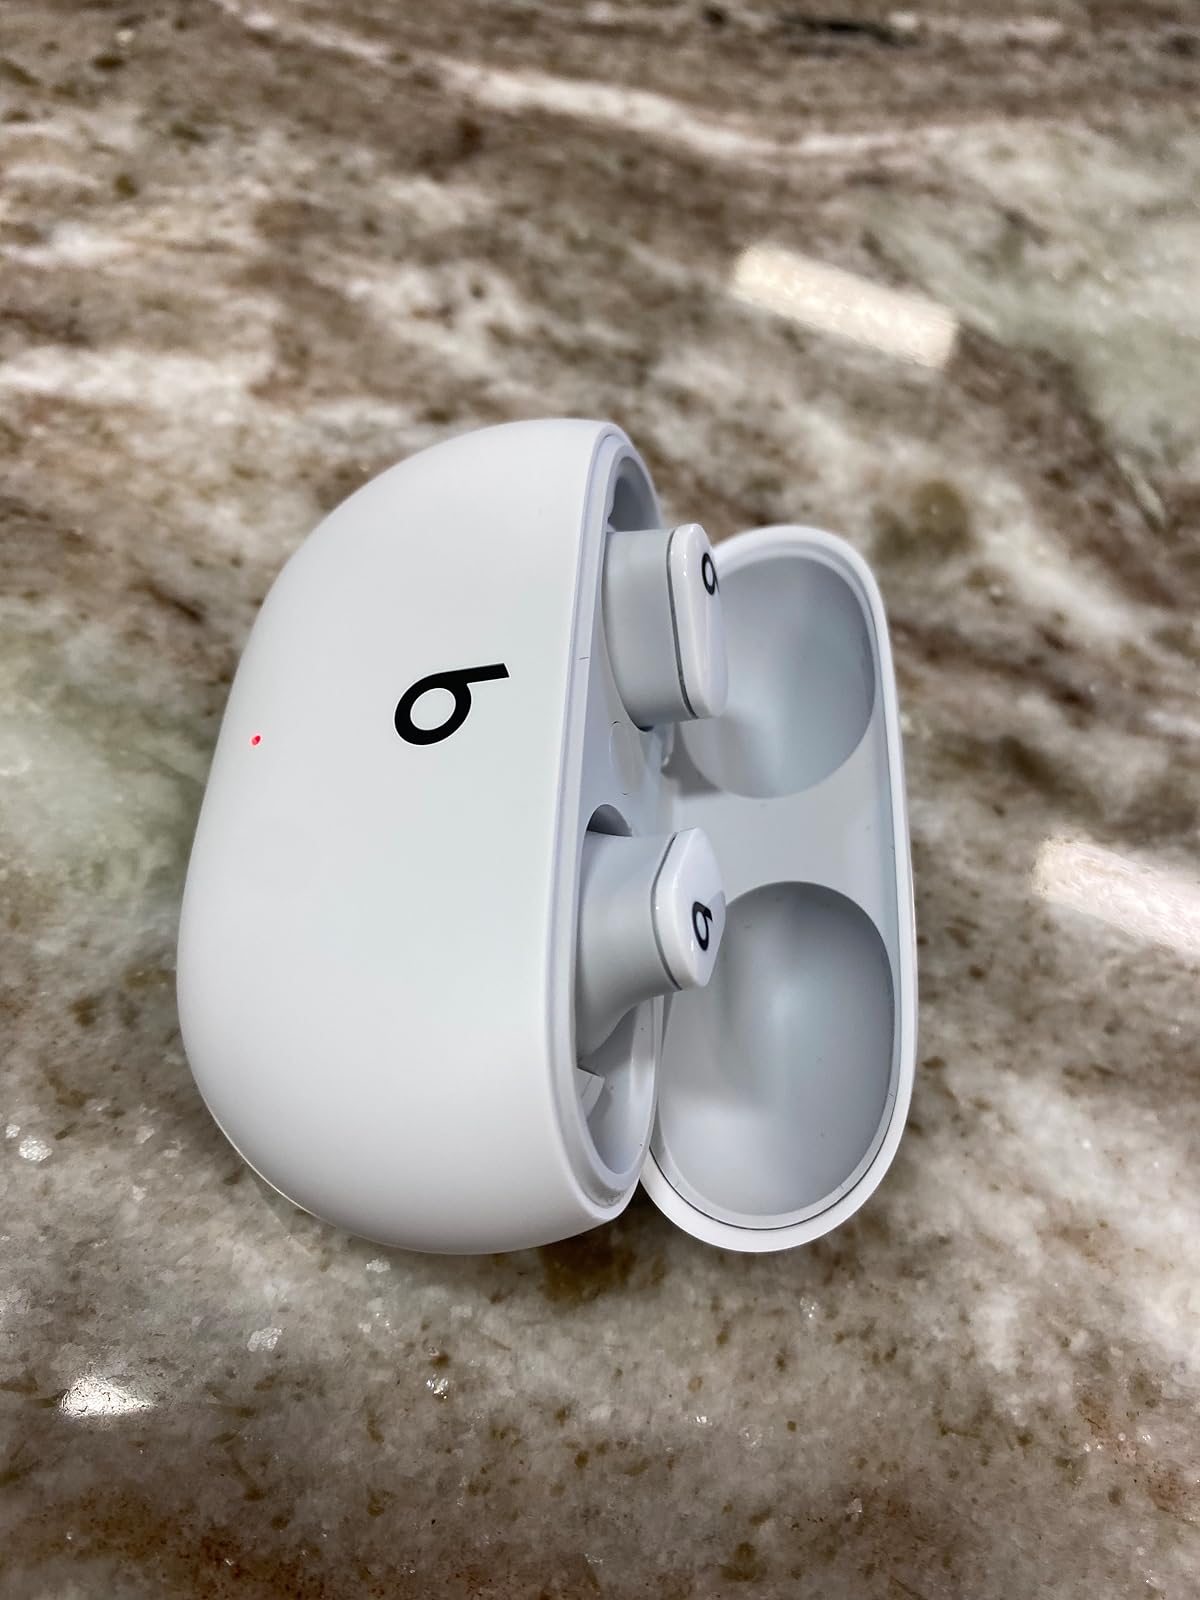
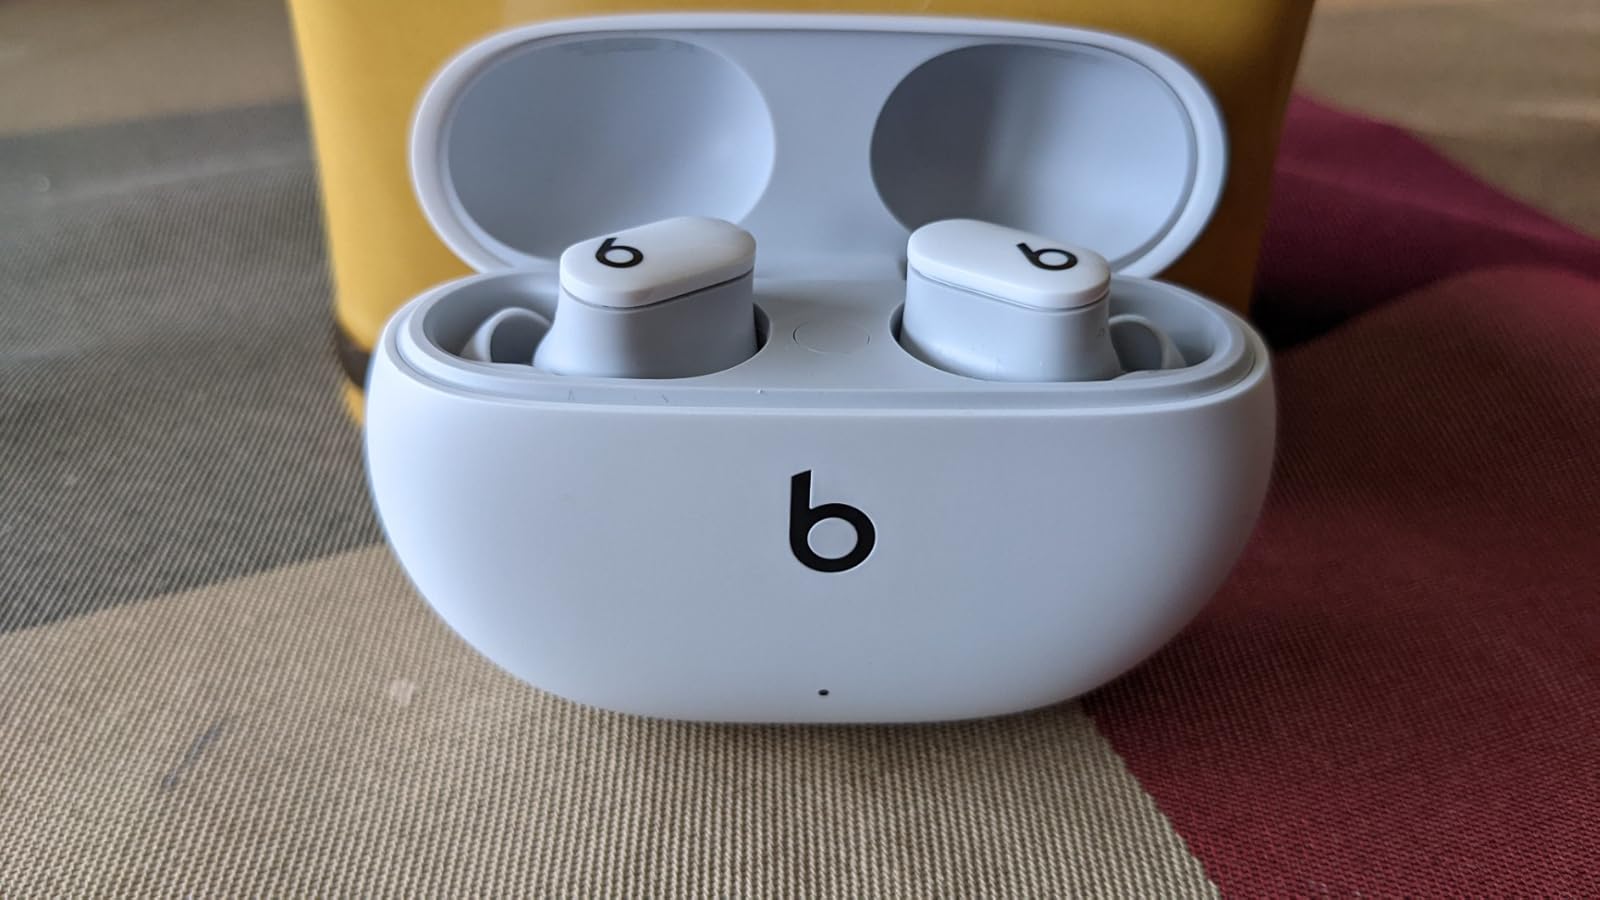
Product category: earbuds
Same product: yes